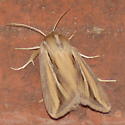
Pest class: wheathead_armyworm_Dargida_diffusa